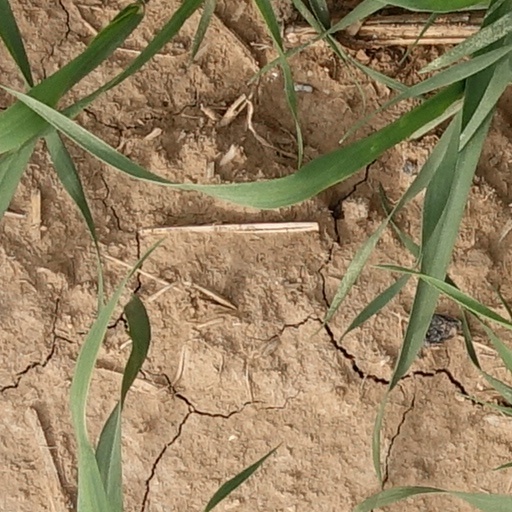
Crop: wheat